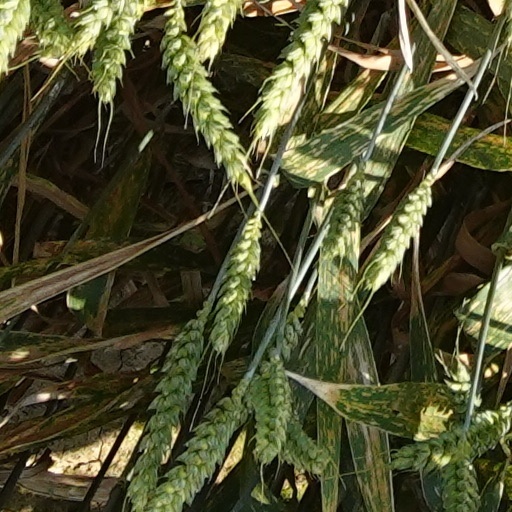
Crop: wheat